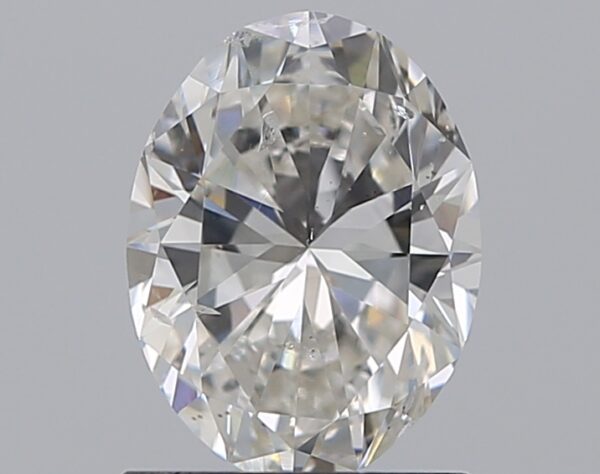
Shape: oval
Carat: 1.2
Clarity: SI2
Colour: G
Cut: VG
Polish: EX
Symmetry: VG
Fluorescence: ST
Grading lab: GIA
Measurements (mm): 7.97 x 5.99 x 3.93